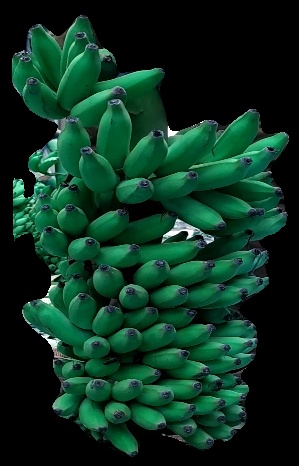
Variety: elakki-bale
Grade: grade1